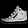
Label: Sneaker